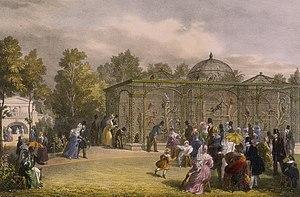
Peines de cœur d’une chatte anglaise est une nouvelle d'Honoré de Balzac. Elle fait partie des Scènes de la vie privée et publique des animaux, paru en livraison de 1840 à 1842, puis en livre illustré, le tome premier en 1841 et le second en 1842 avec le sous-titre Études de mœurs contemporaines.
Guide-âne à l’usage des animaux qui veulent parvenir aux honneurs est une nouvelle satirique d'Honoré de Balzac parue en livraison de 1840 à 1842, puis en livre illustré en deux volumes de 1841 à 1842 dans l'ouvrage collectif, Scènes de la vie privée et publique des animaux.